SFDK (band)

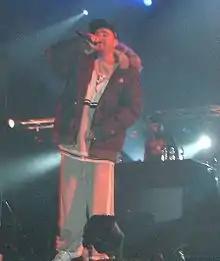
SFDK in a show in 2006.

SFDK ("Siempre Fuertes De Konciencia") are a hip hop music crew from Seville, Spain.